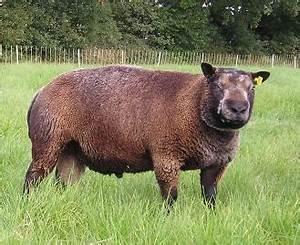
sheep